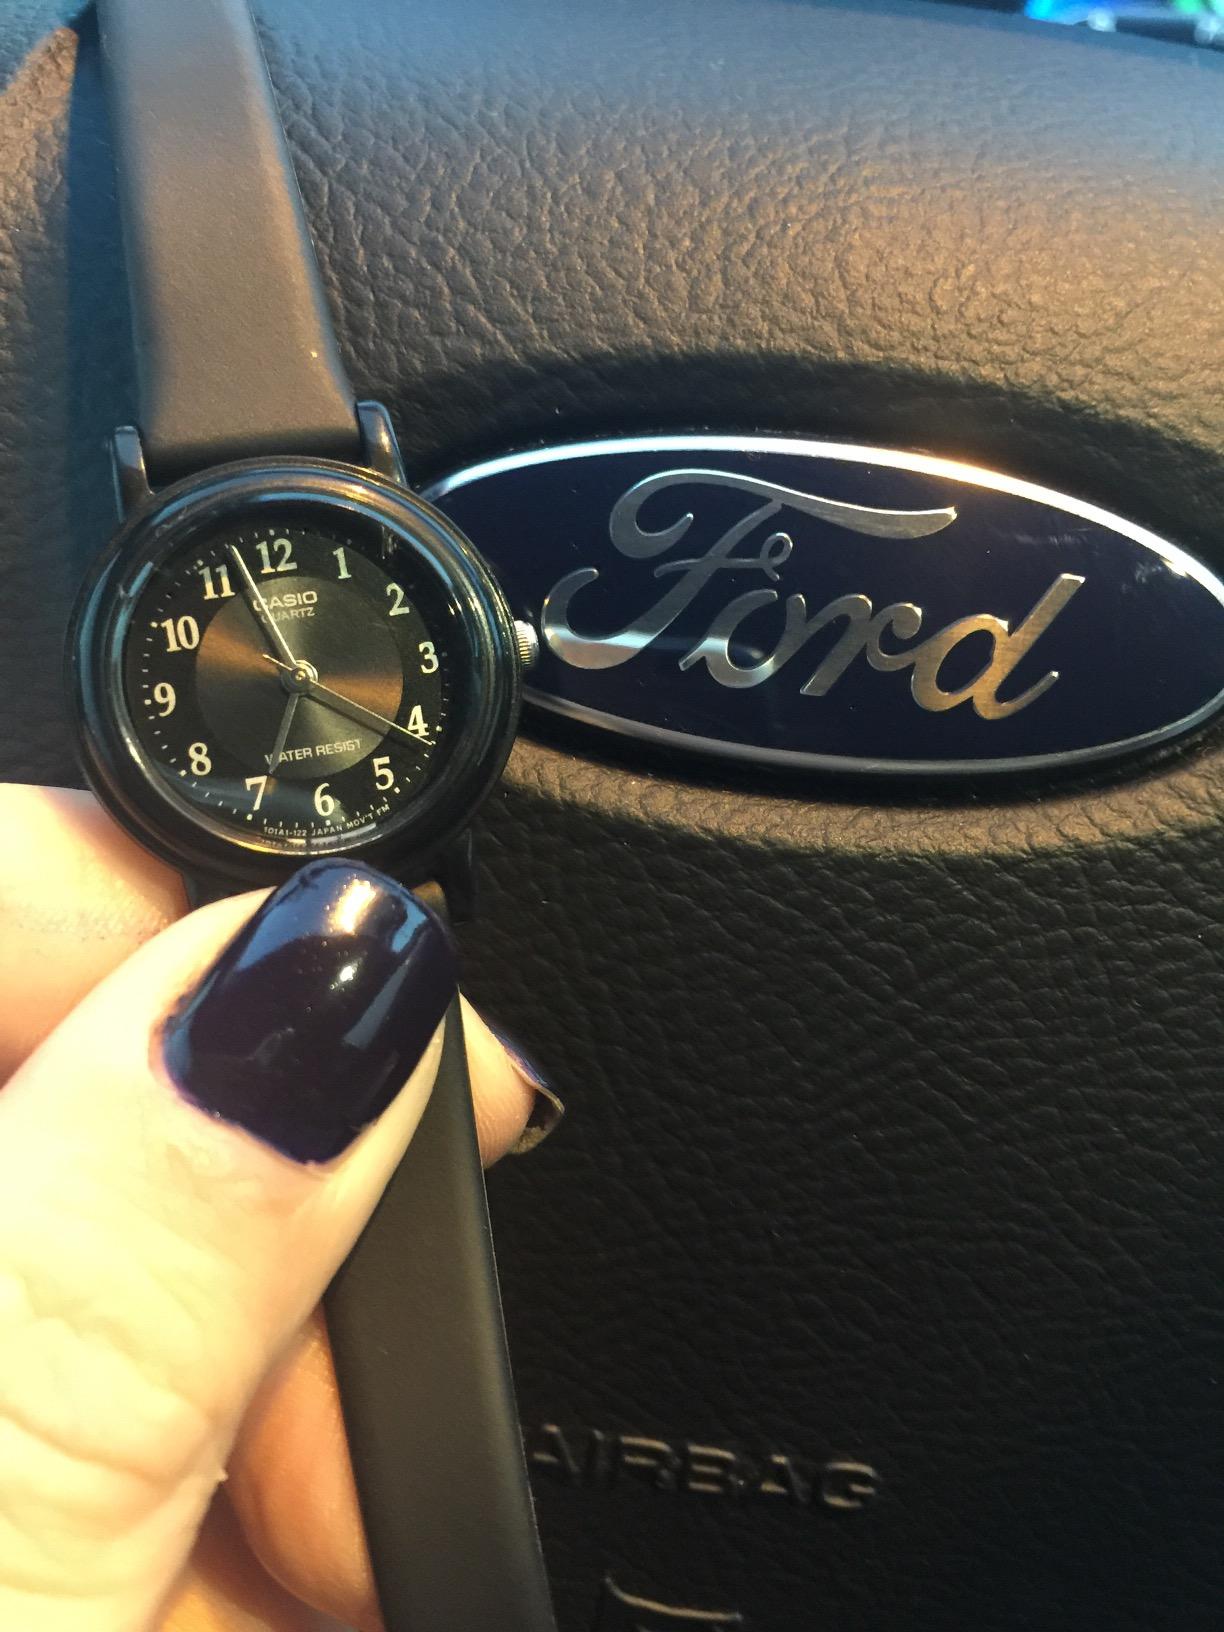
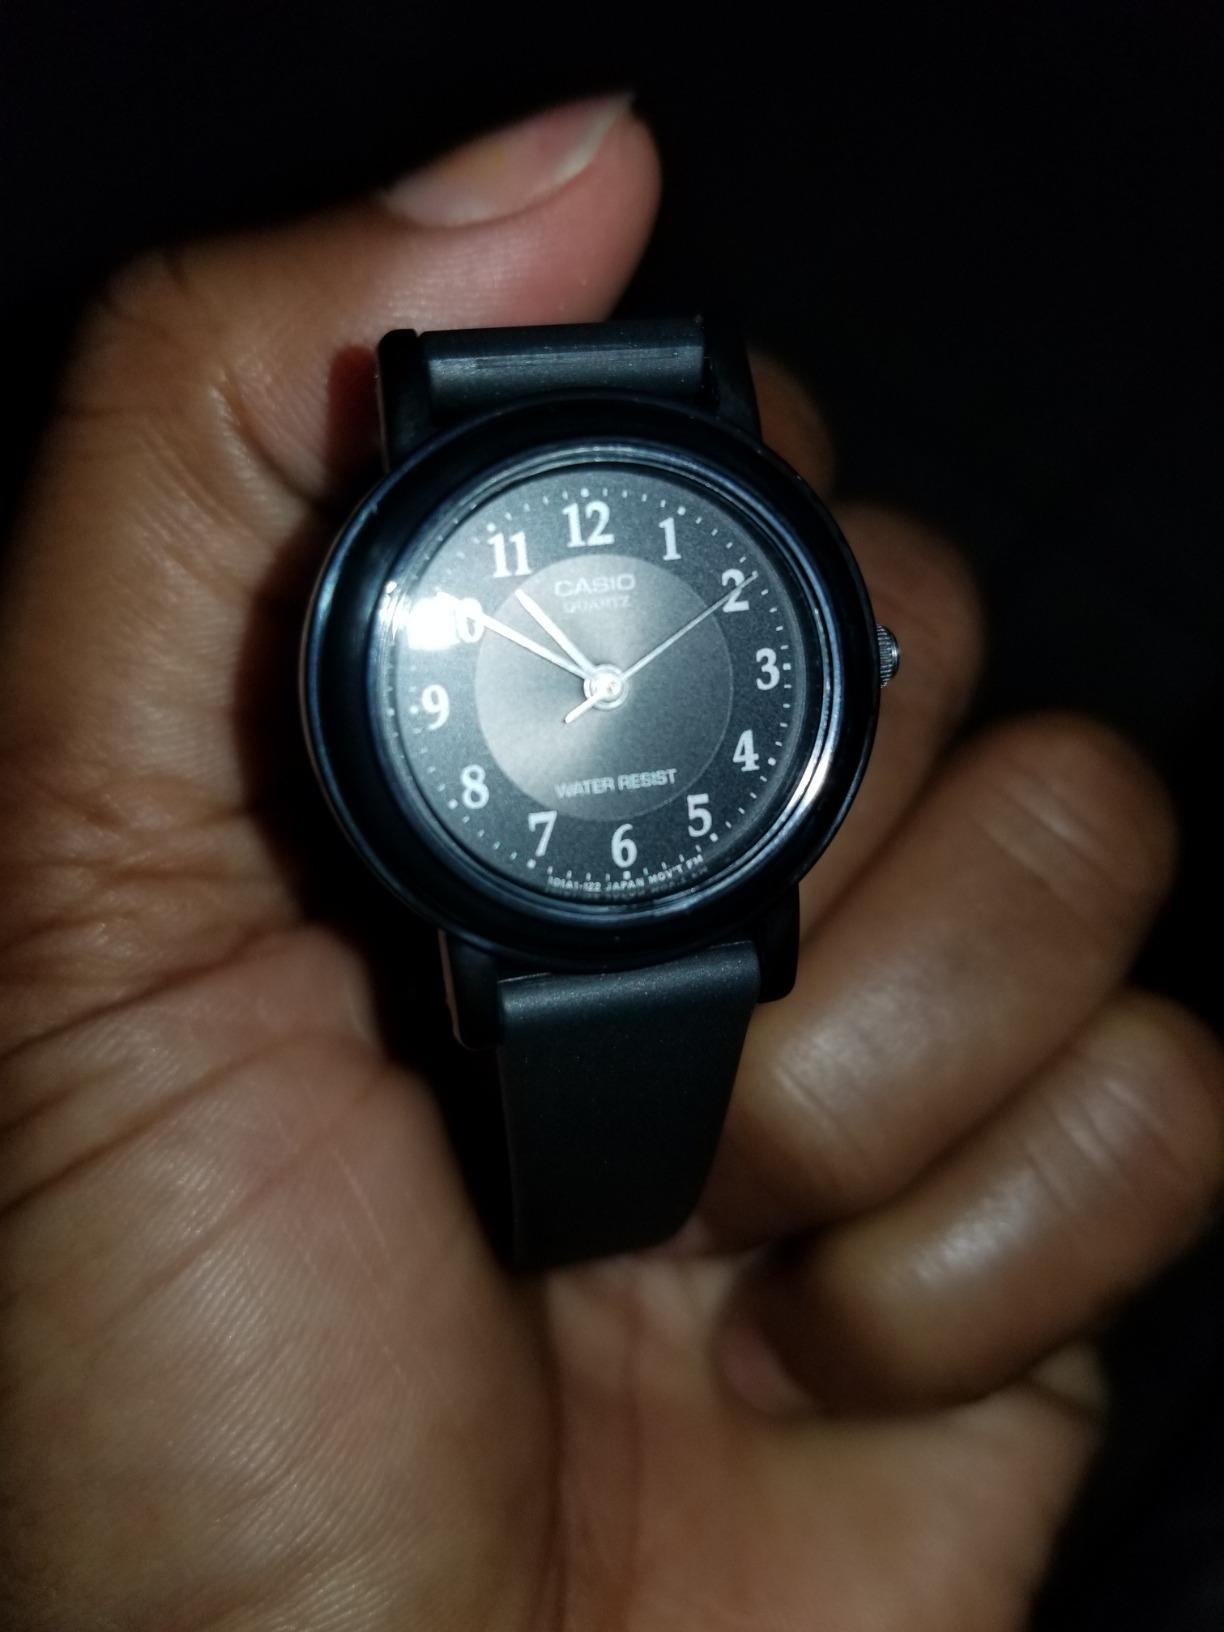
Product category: accessories_watch
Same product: yes